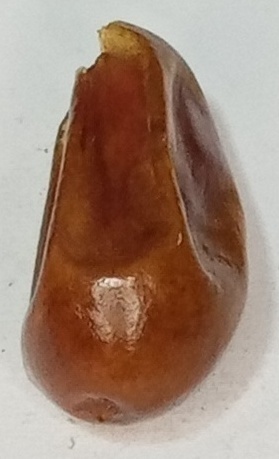
Variety: fasli-toto
Size: small
Grade: grade-1